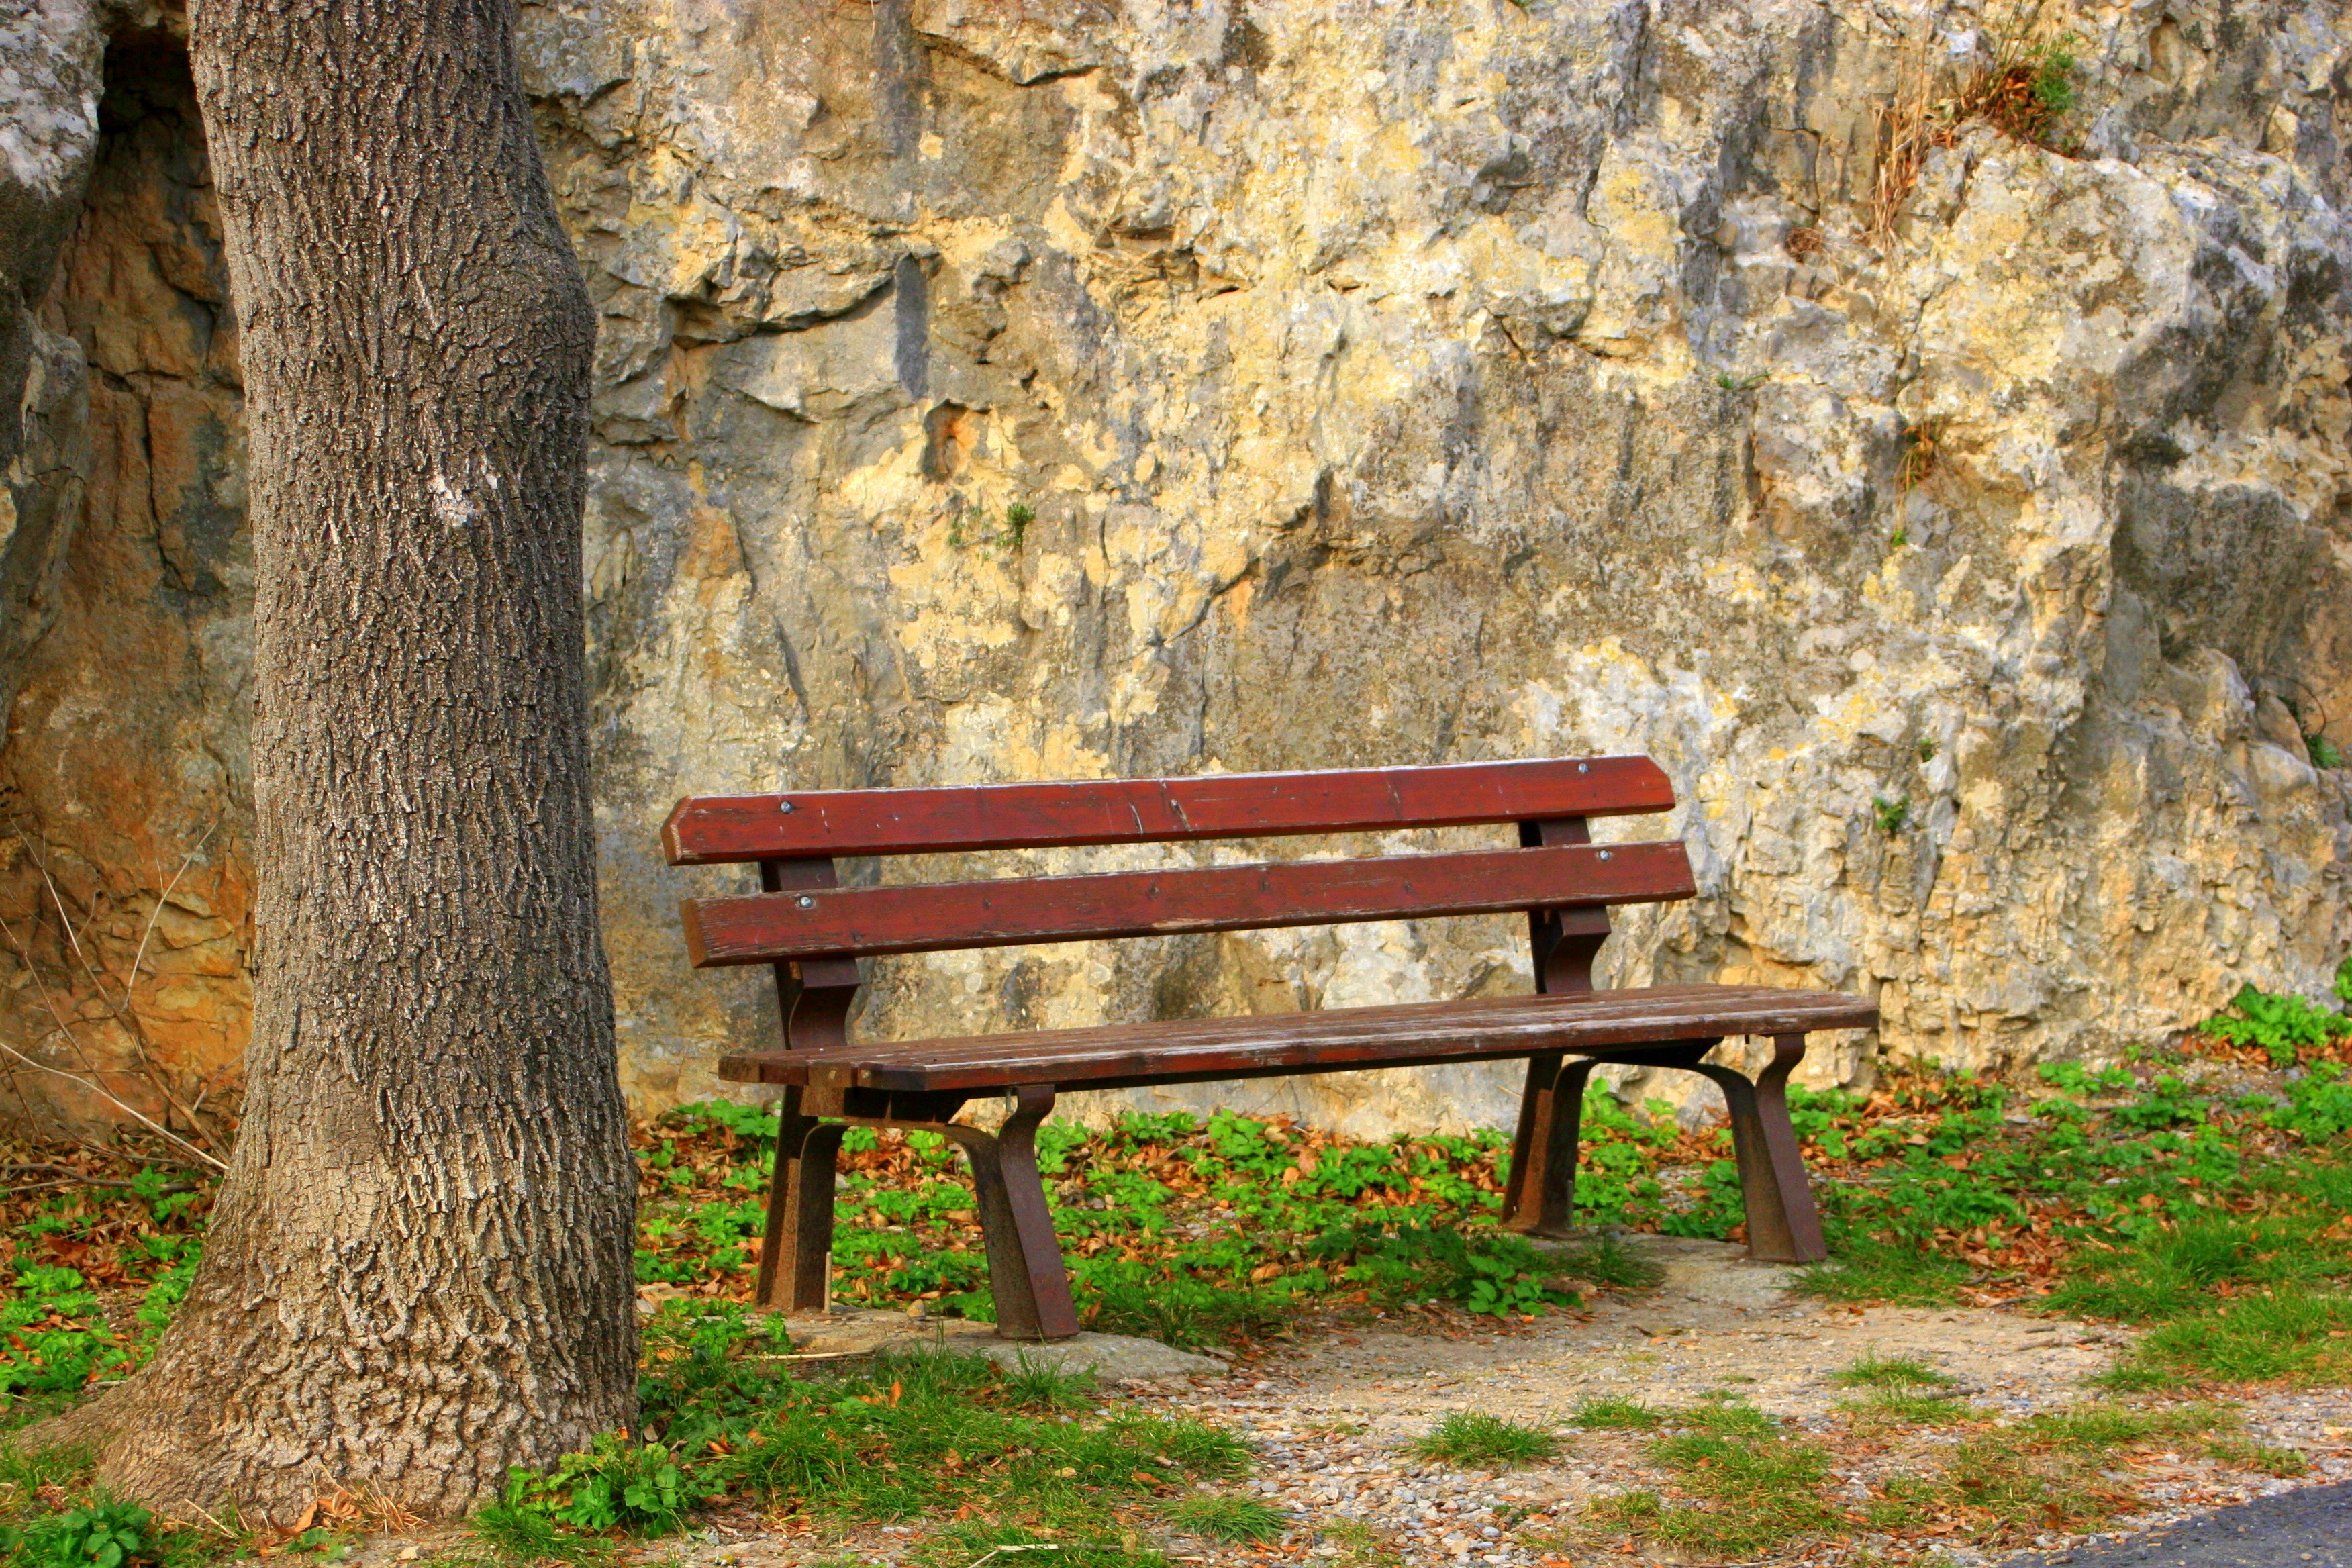
tree, outdoor, wood, bench, trunk, alone, thinking, contemplation, sitting, autumn, park, calm, furniture, lonely, leisure, relaxing, relaxation, background, meditation, wooden, day, woodland, quiet, divorce, mental health